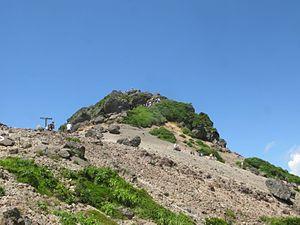
Le mont Adatara est un volcan complexe du Japon situé dans la préfecture de Fukushima, sur l'île de Honshū. Son point culminant est le mont Minowa à 1 728 mètres d'altitude. Sa faune et sa flore sont protégées par le gouvernement japonais du fait de son intégration au parc national de Bandai-Asahi depuis 1950. Dans ses immédiats environs, l'activité touristique se développe grâce à l'exploitation de trois stations de sports d'hiver et de nombreuses stations thermales. Il est inscrit sur la liste des 100 montagnes célèbres du Japon.